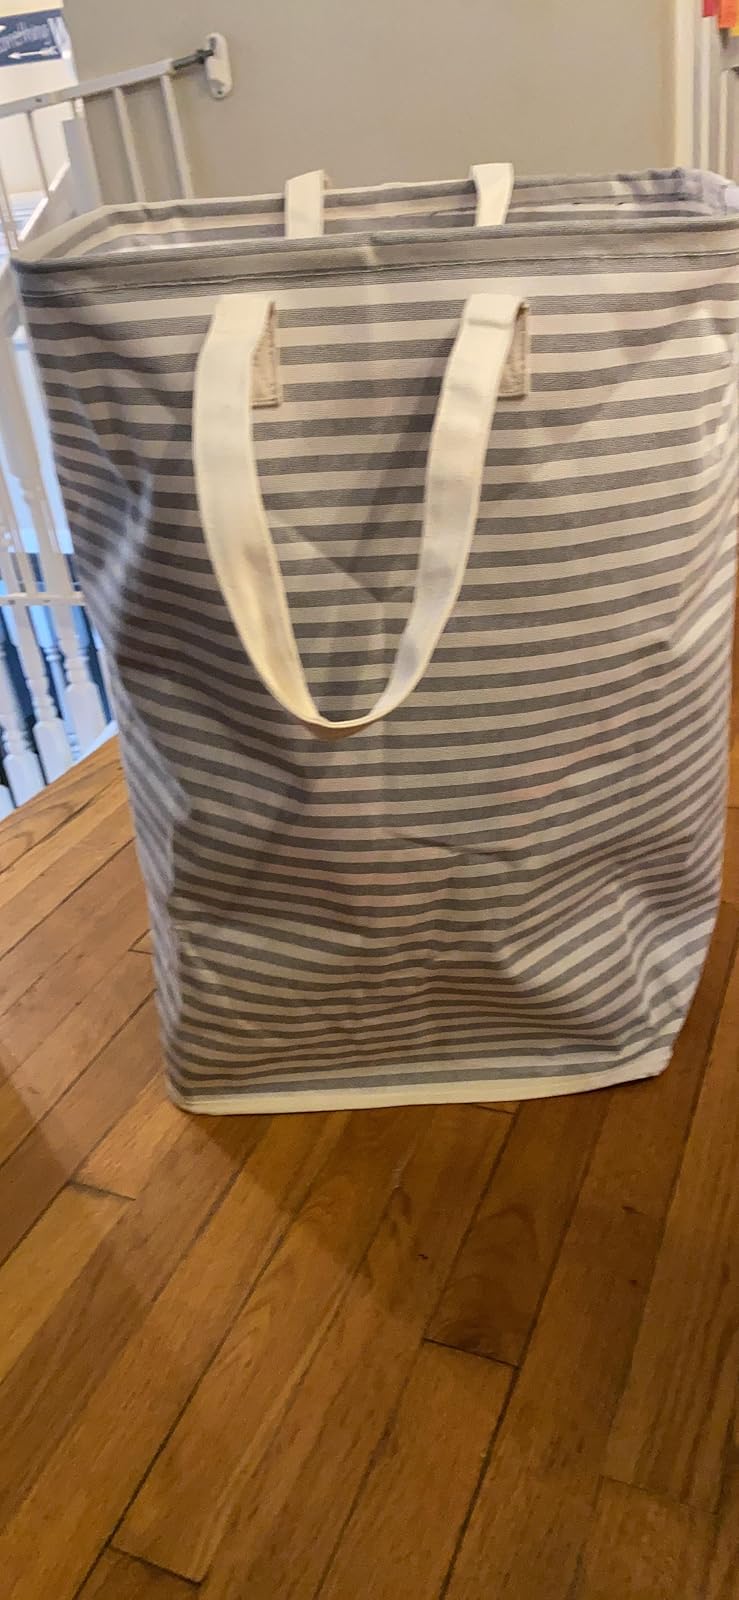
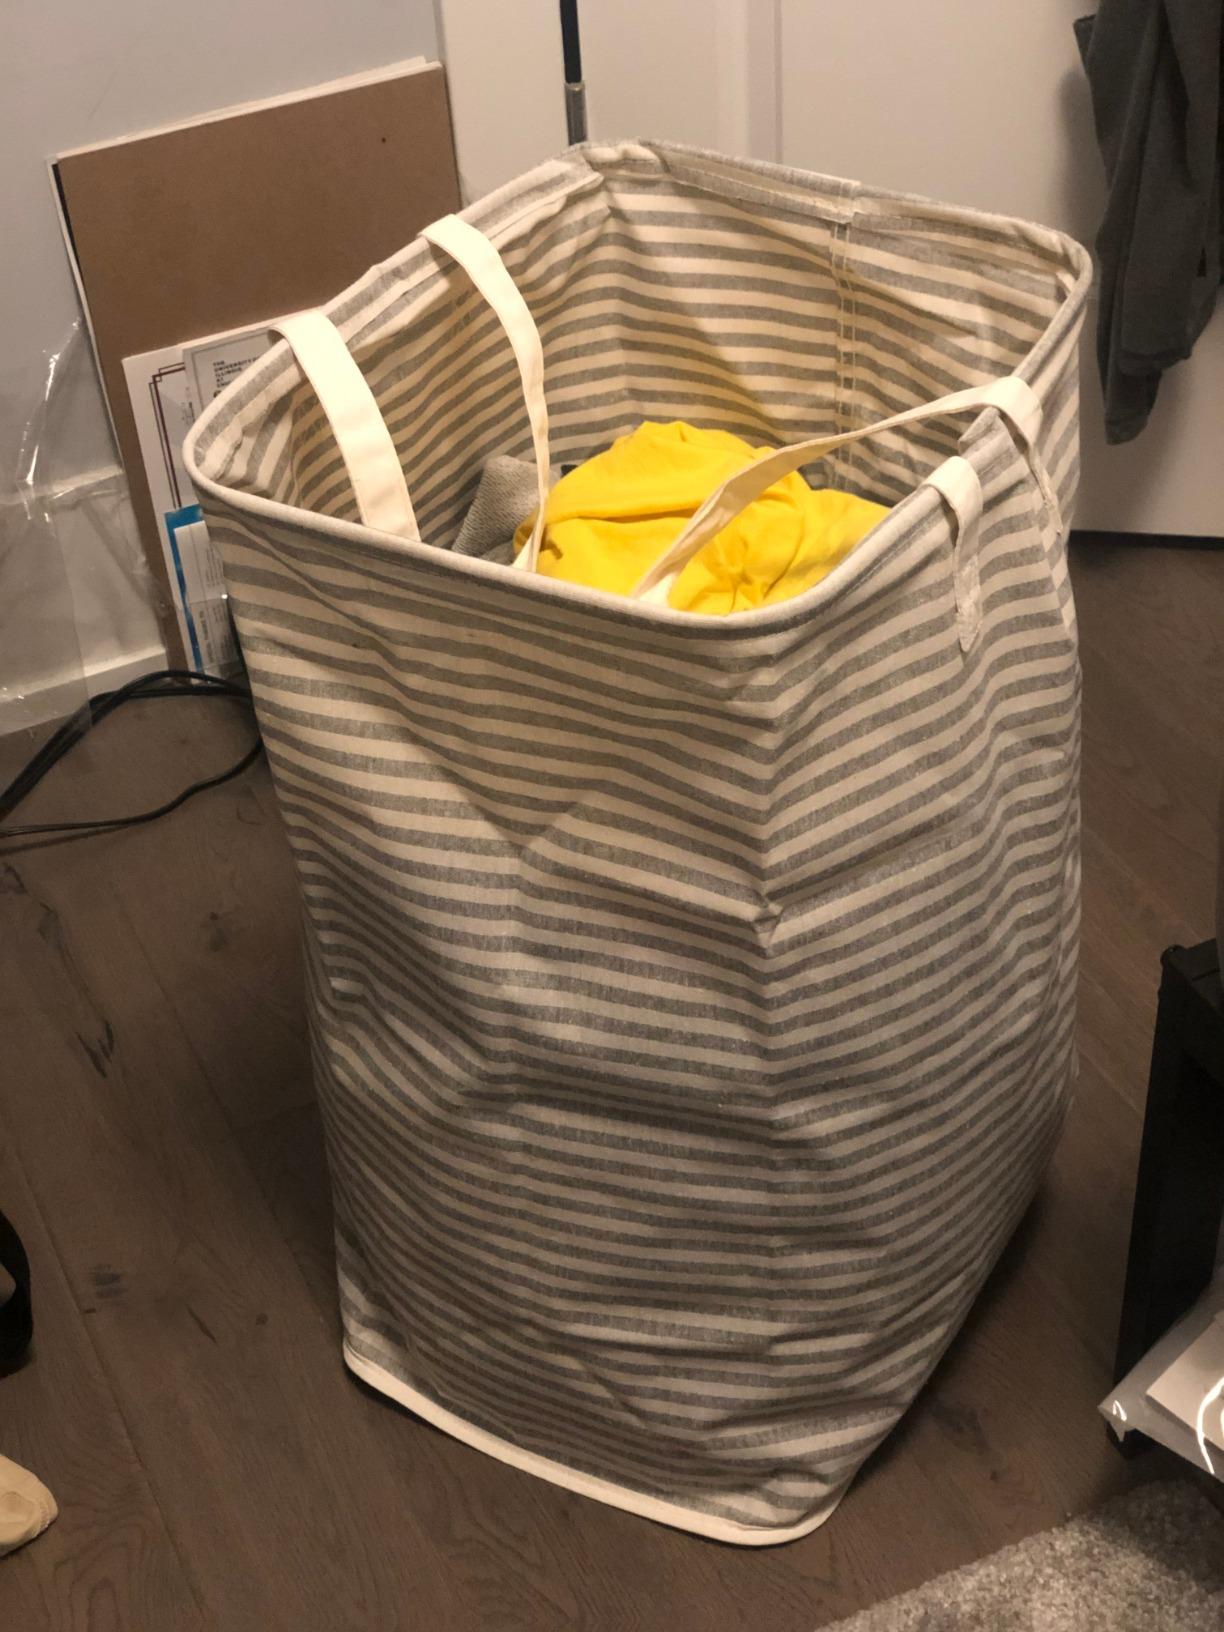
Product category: items_hamper
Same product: yes